Rats in New York City

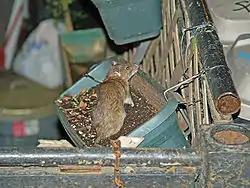
A rat in a flower box

Rats in New York City are widespread, as they are in many densely populated areas. They are considered a cultural symbol of the city. For a long time, the number of rats in New York City was unknown, and a common urban legend declared there were up to five times as many rats as people. However, a 2023 study estimates that there are approximately 3 million rats in New York, which is close to a third of New York's human population.